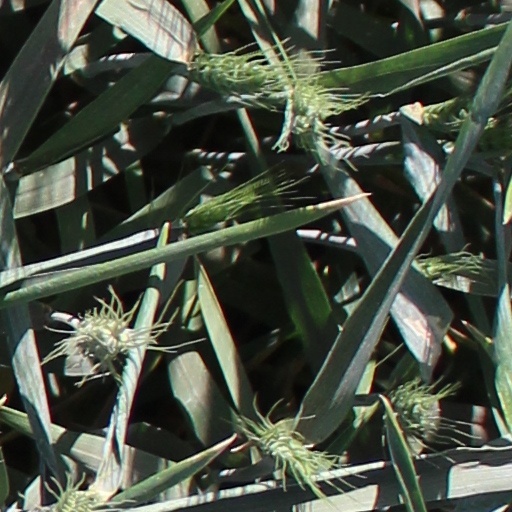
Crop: wheat